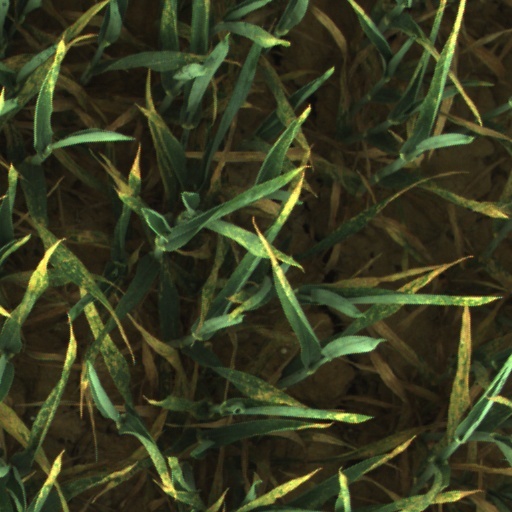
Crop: wheat